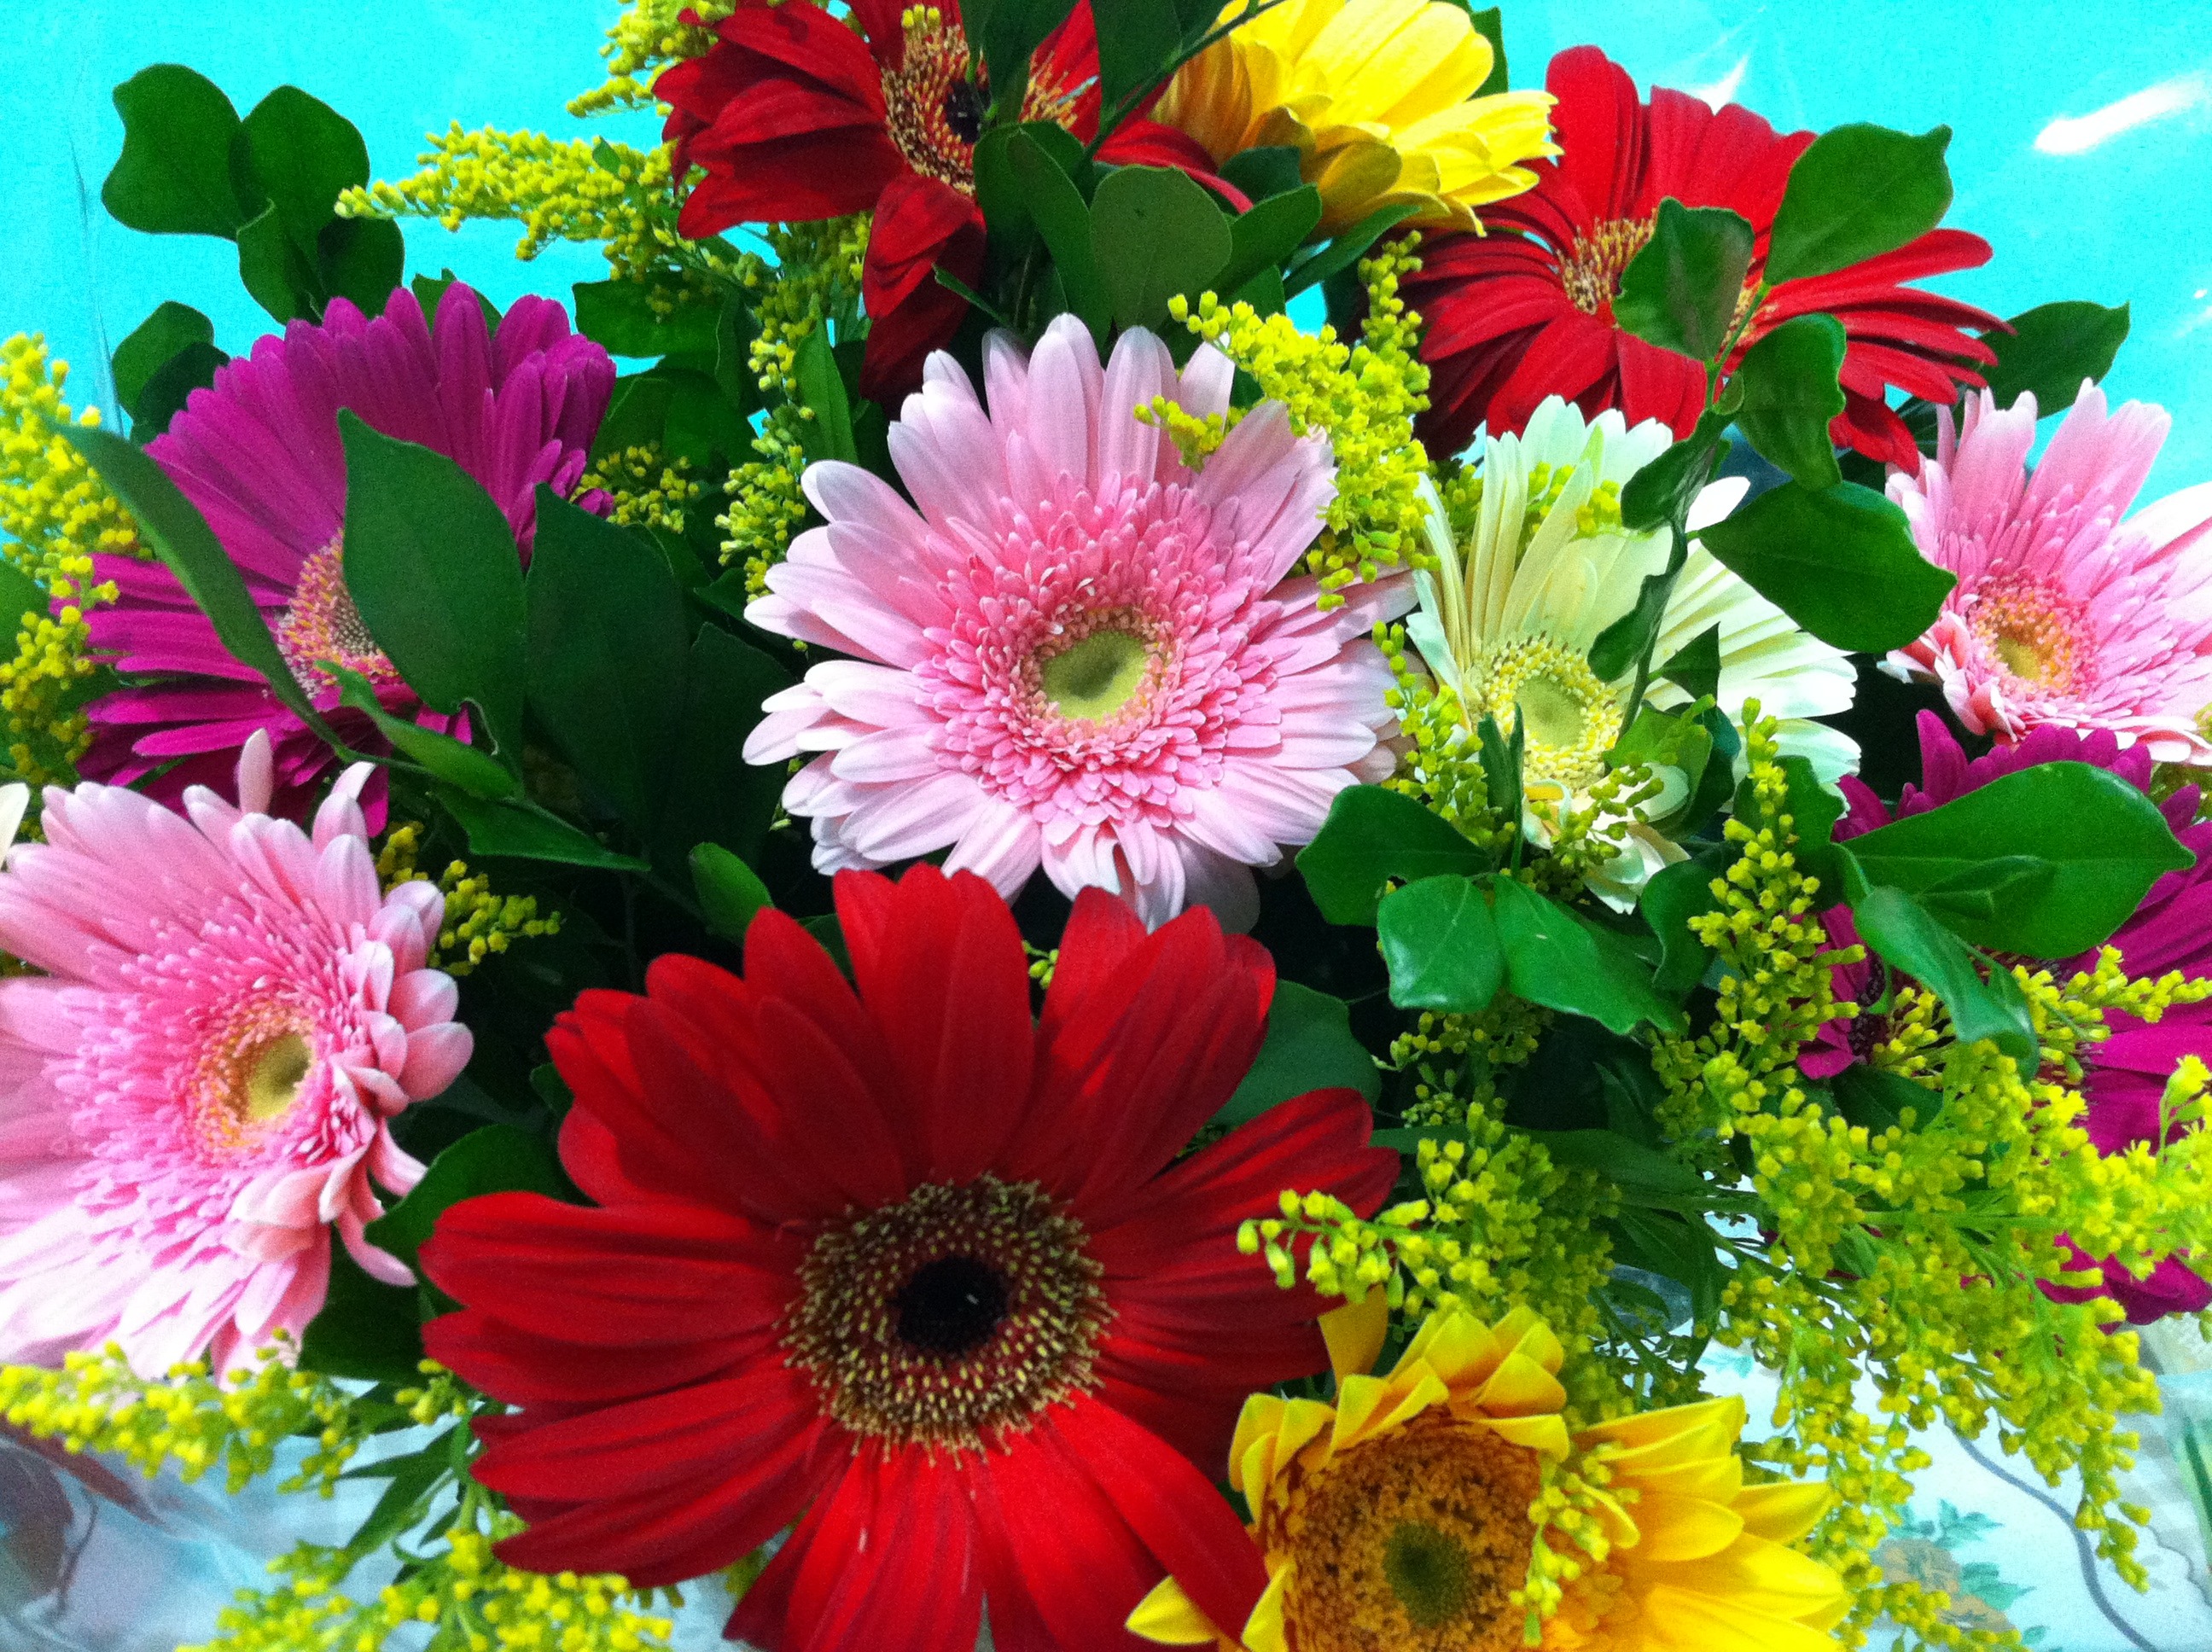
plant, flower, petal, summer, spring, flora, flowers, gerbera, floristry, spring flowers, flowering plant, daisy family, flower bouquet, floral design, annual plant, land plant, chrysanths, flower arranging